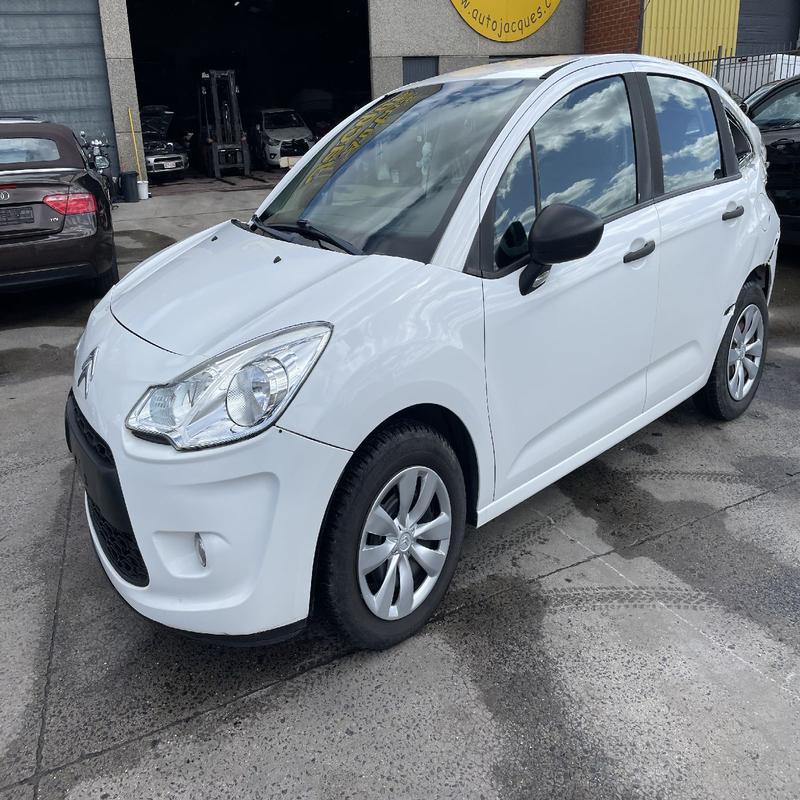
Aucun dommage détecté.
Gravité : aucun